Describe the emotion expressed in this image:  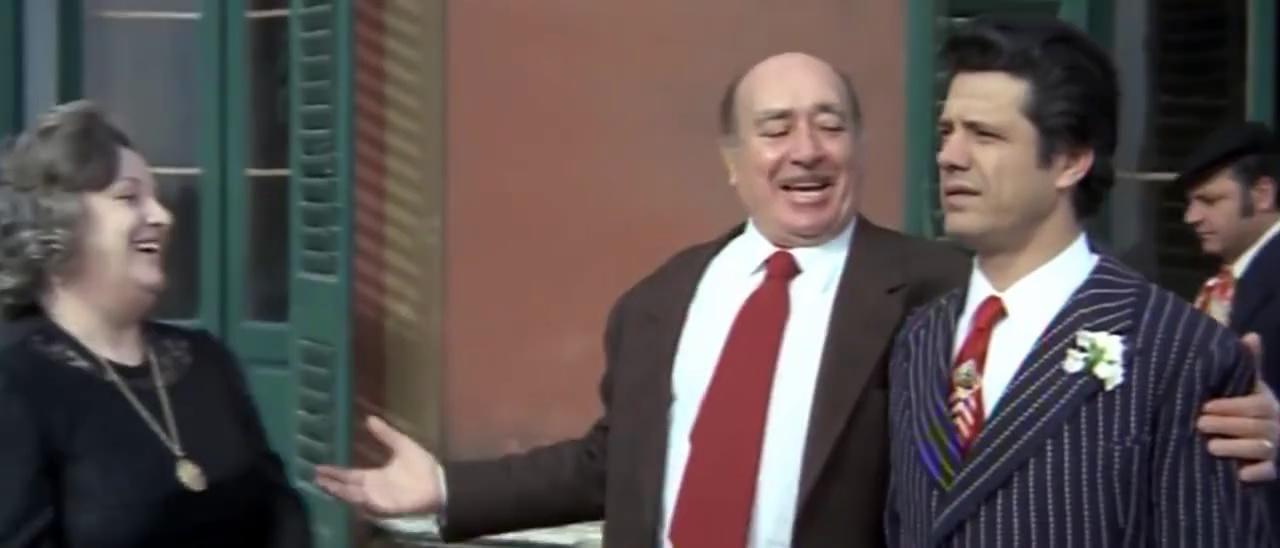
This person displays Fear, valence and arousal with high intensity.